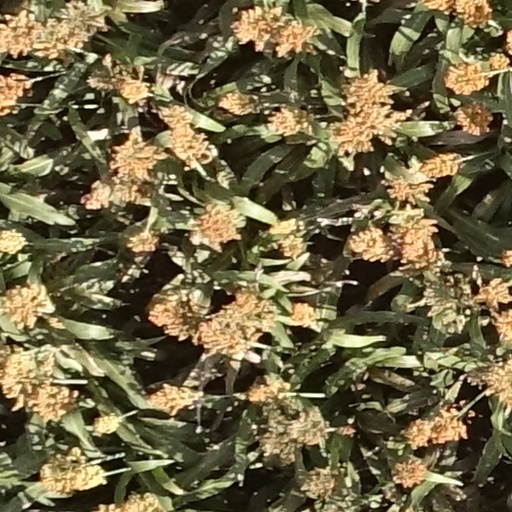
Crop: sorghum